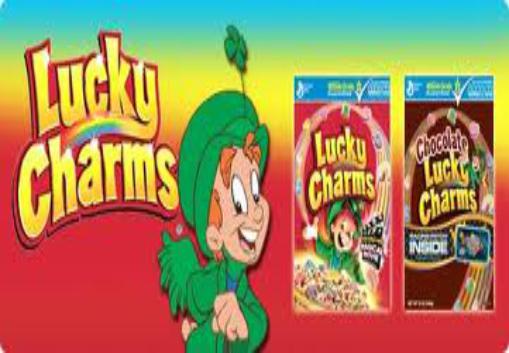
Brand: Chocolate Lucky Charms
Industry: Food